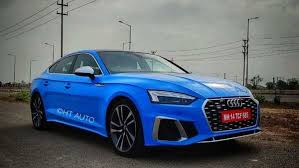
Label: noambulance